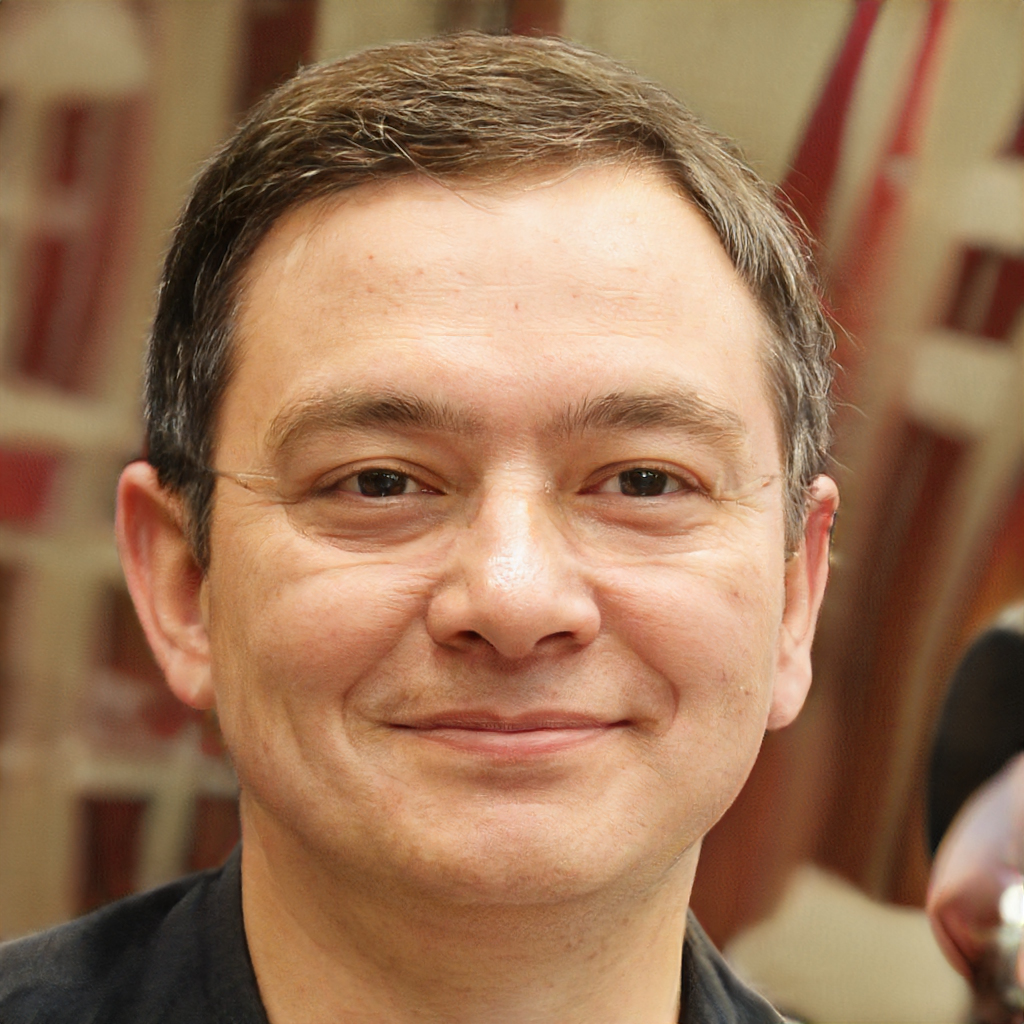
Gender: Male